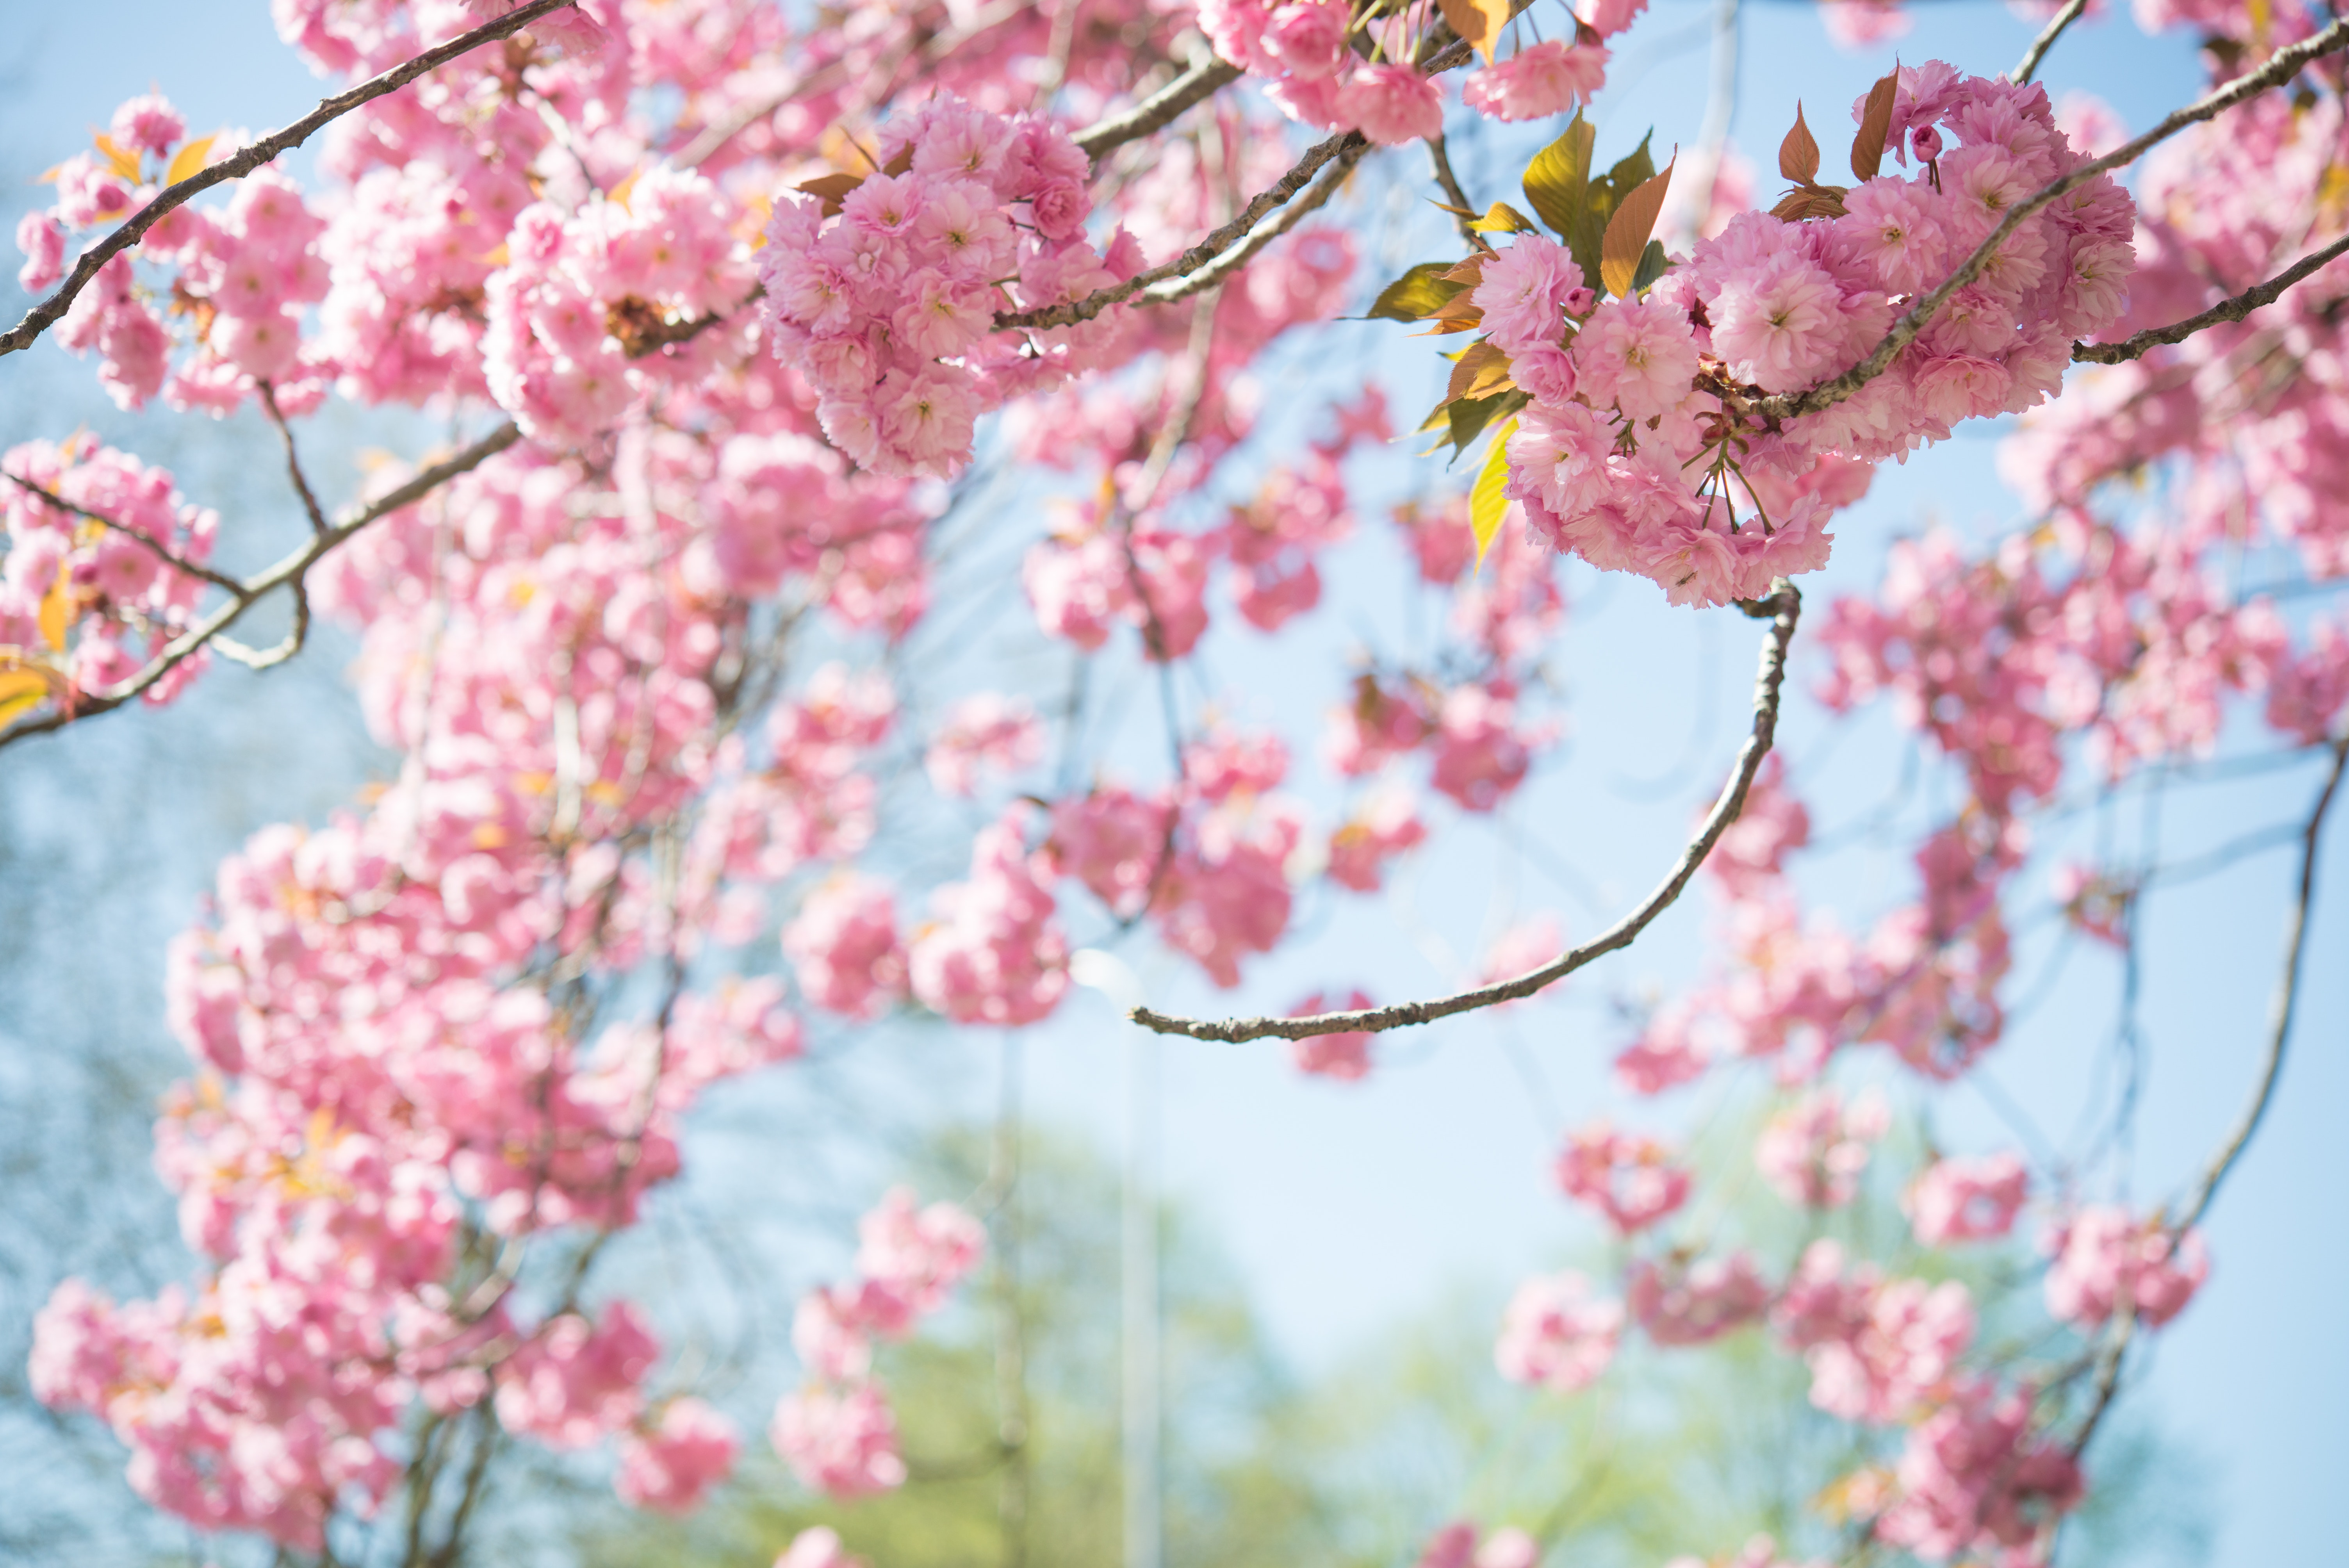
flower, blossom, plant, spring, branch, pink, cherry blossom, tree, twig, woody plant, flowering plant, prunus, petal, plant stem, wildflower